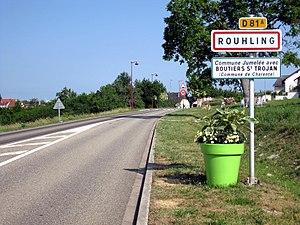
L'entrée du village en arrivant de Sarreguemines
Rouhling est une commune française située dans le département de la Moselle et le bassin de vie de la Moselle-Est, en région Grand Est.